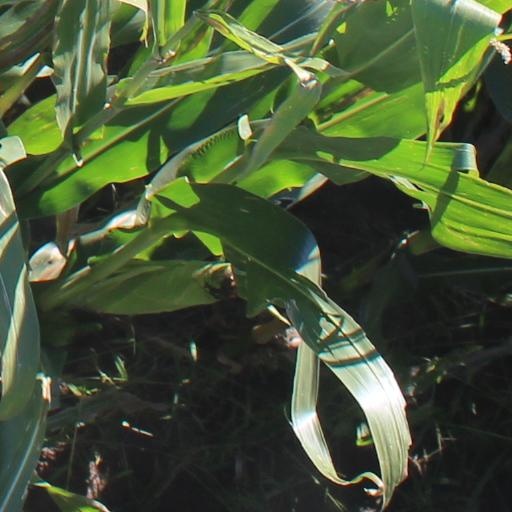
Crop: maize; corn